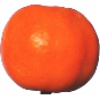
Label: clementine